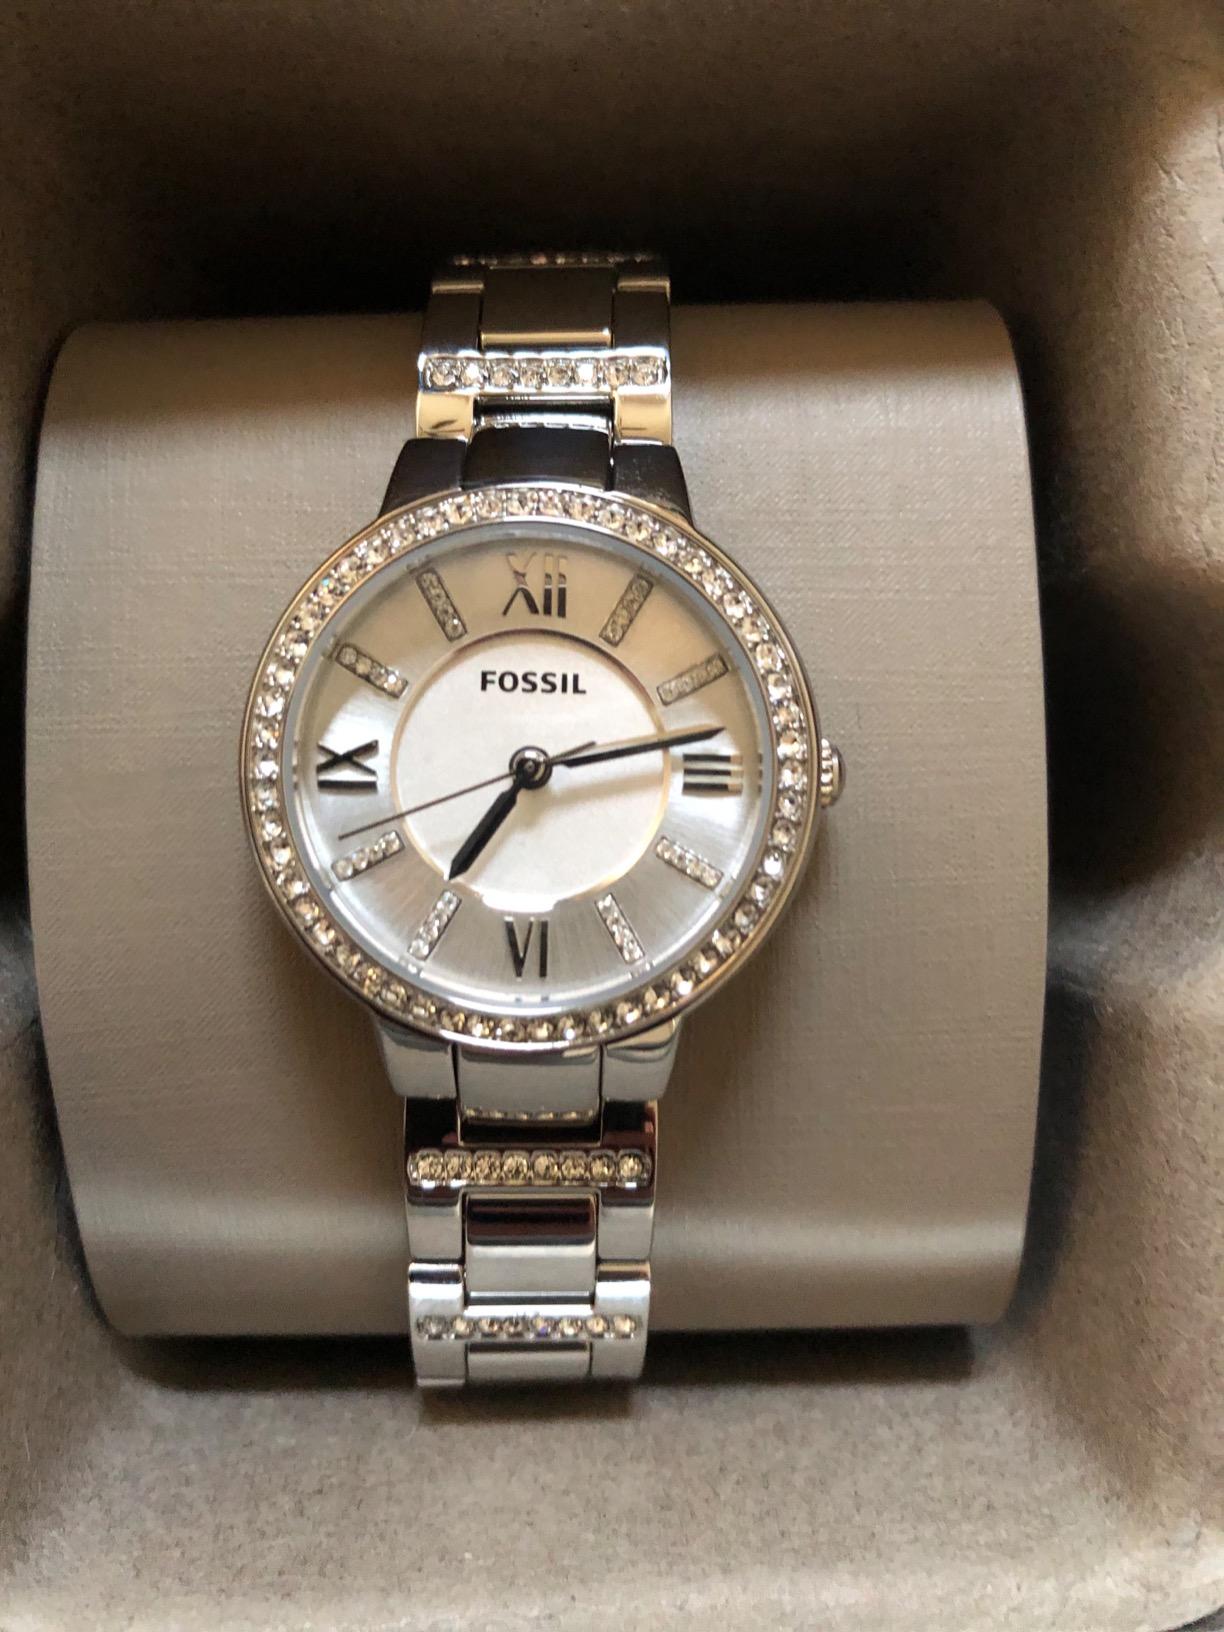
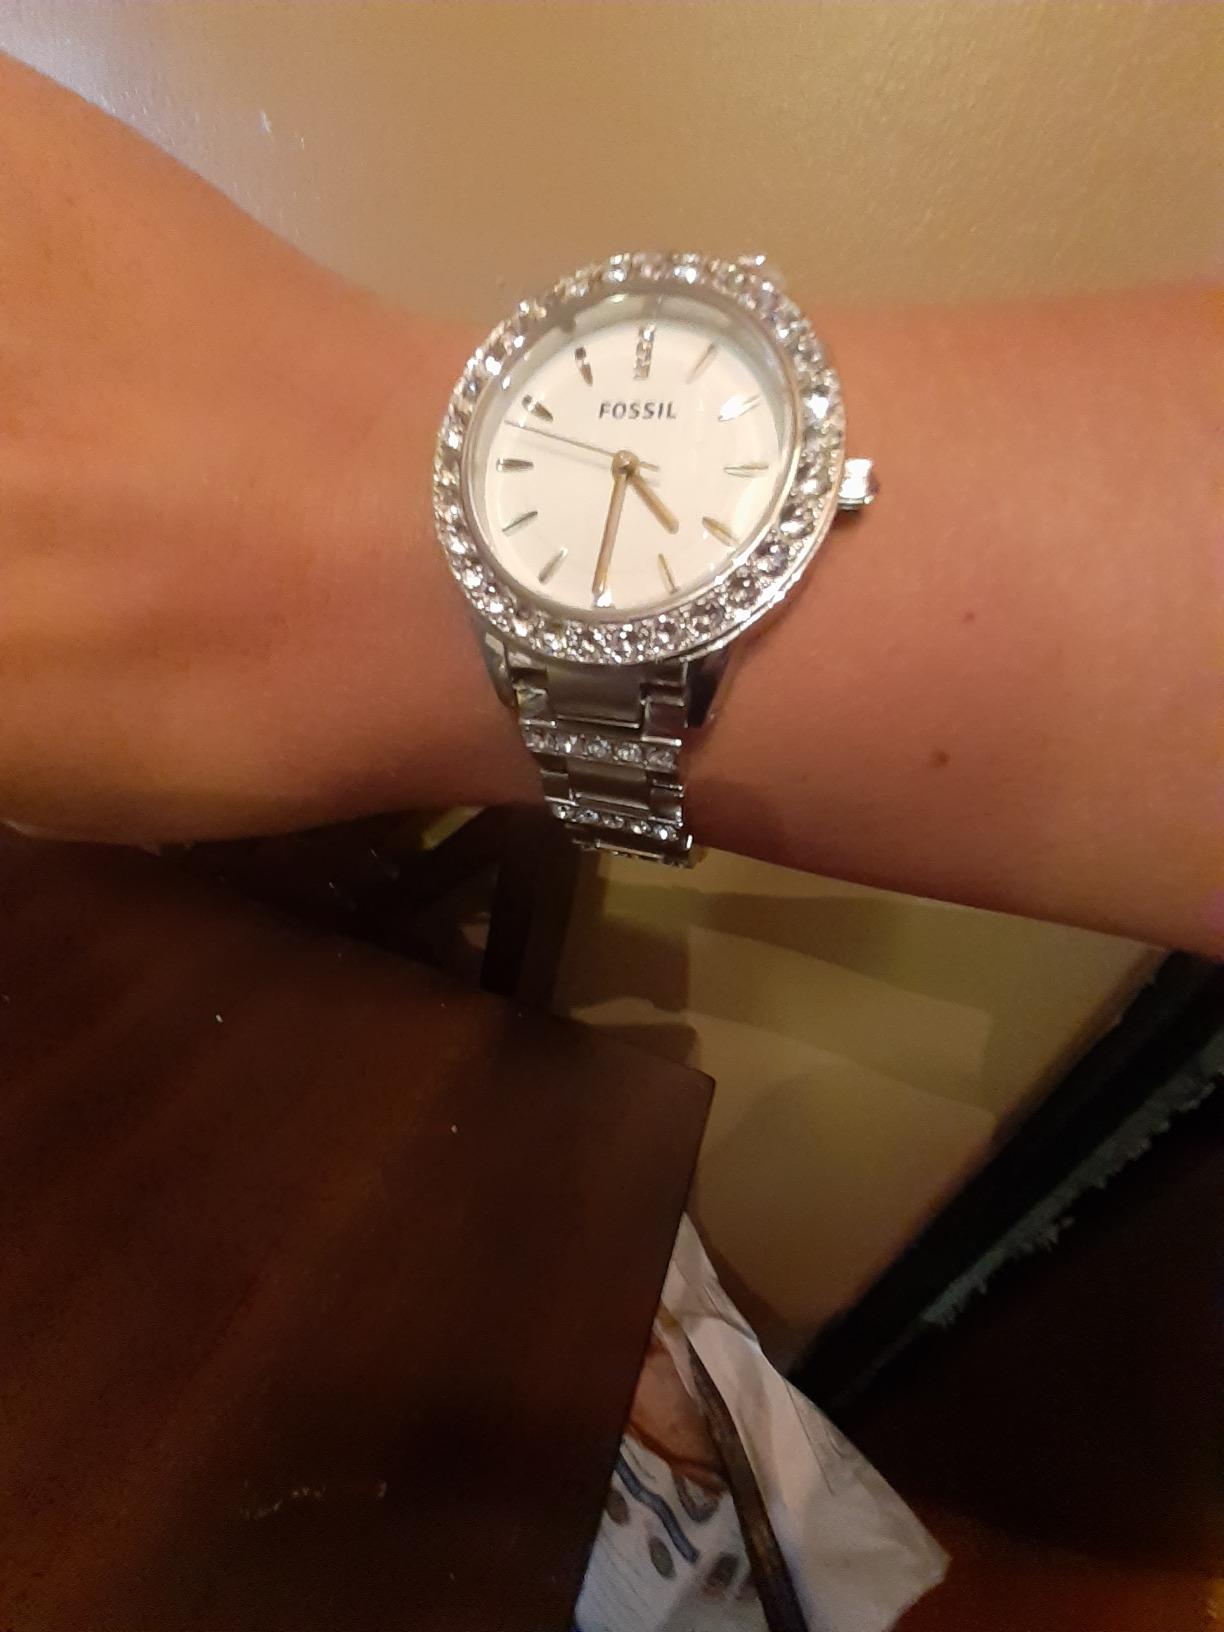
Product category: accessories_watch
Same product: no